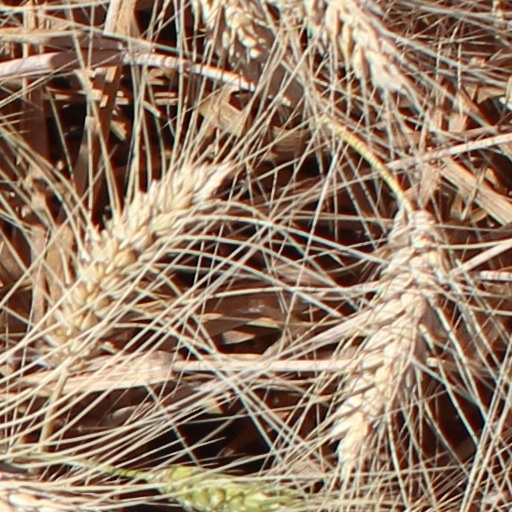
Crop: wheat